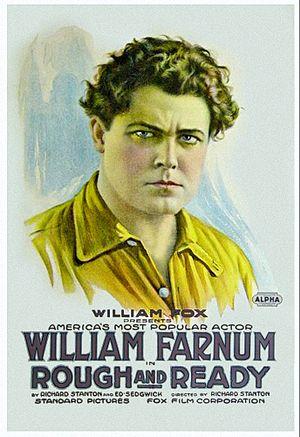
Richard Stanton est un acteur et réalisateur américain à l'époque du cinéma muet. Il est apparu dans 68 films entre 1911 et 1916. Il a également réalisé 57 films entre 1914 et 1925.